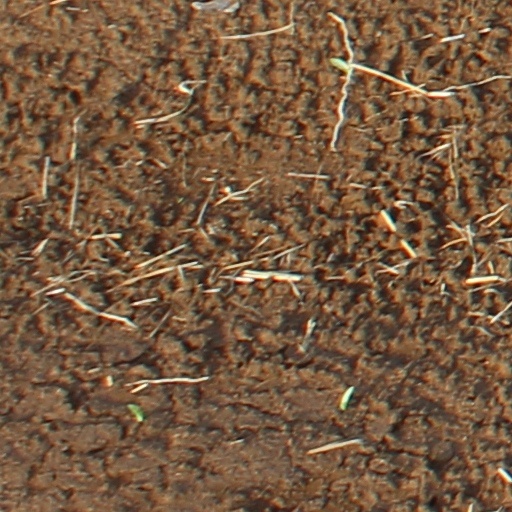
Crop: wheat